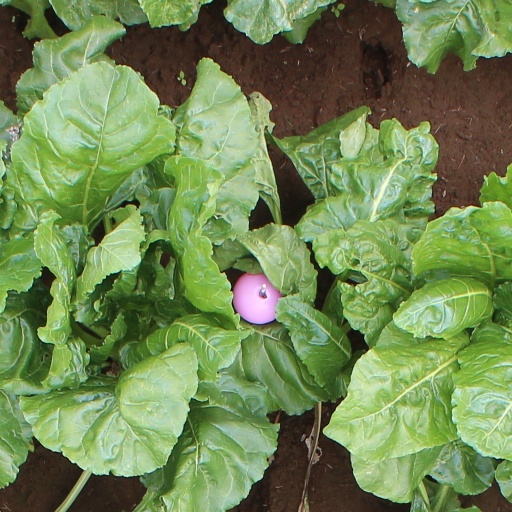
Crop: sugar beet